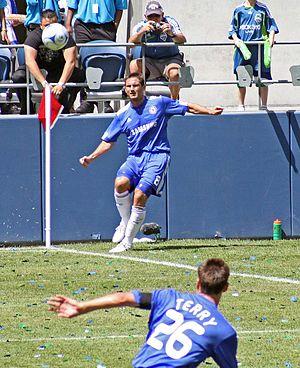
Frank Lampard, né le 20 juin 1978 à Romford, Londres, est un footballeur international anglais devenu entraîneur ayant évolué au poste de milieu de terrain du milieu des années 1990 à la fin des années 2010.